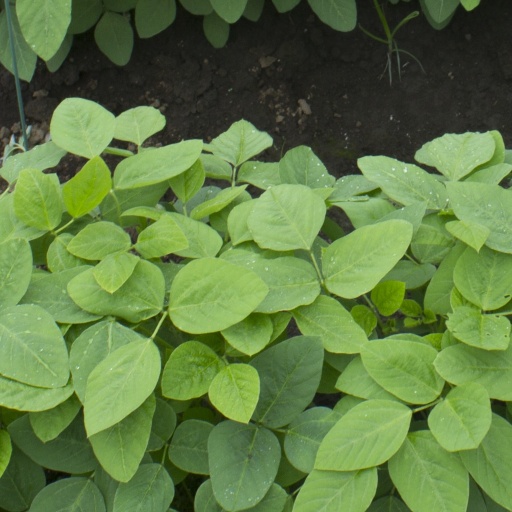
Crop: soybean